J. M. Barrie

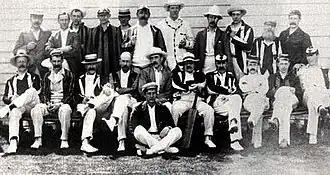
Authors v Artists cricket match in London, May 1903. Barrie, who joined the newly formed Authors Cricket Club in 1891, is seated in the front row, 3rd from right.

Barrie moved in literary circles and had many famous friends in addition to his professional collaborators. Novelist George Meredith was an early social patron. He had a long correspondence with fellow Scot Robert Louis Stevenson, who lived in Samoa at the time. Stevenson invited Barrie to visit him, but the two never met. He was also friends with fellow Scots writer S. R. Crockett. George Bernard Shaw was his neighbour in London for several years, and once participated in a Western that Barrie scripted and filmed. H. G. Wells was a friend of many years, and tried to intervene when Barrie's marriage fell apart. Barrie met Thomas Hardy through Hugh Clifford while he was staying in London. He was friends with Nobel prize winner John Galsworthy.